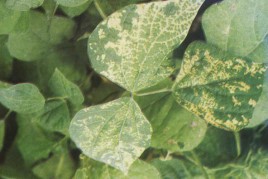
Plant: Bean
Disease: bean mosaic virus